Deadwood Reservoir

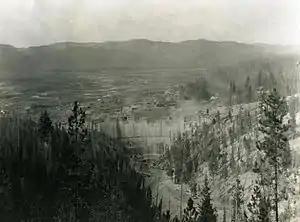
An aerial view of construction of the dam and the empty lake basin

Deadwood Reservoir has a dry summer humid continental climate (Köppen "Dsb"), with subarctic climate (Köppen "Dfc") characteristics.